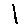
Label: 1